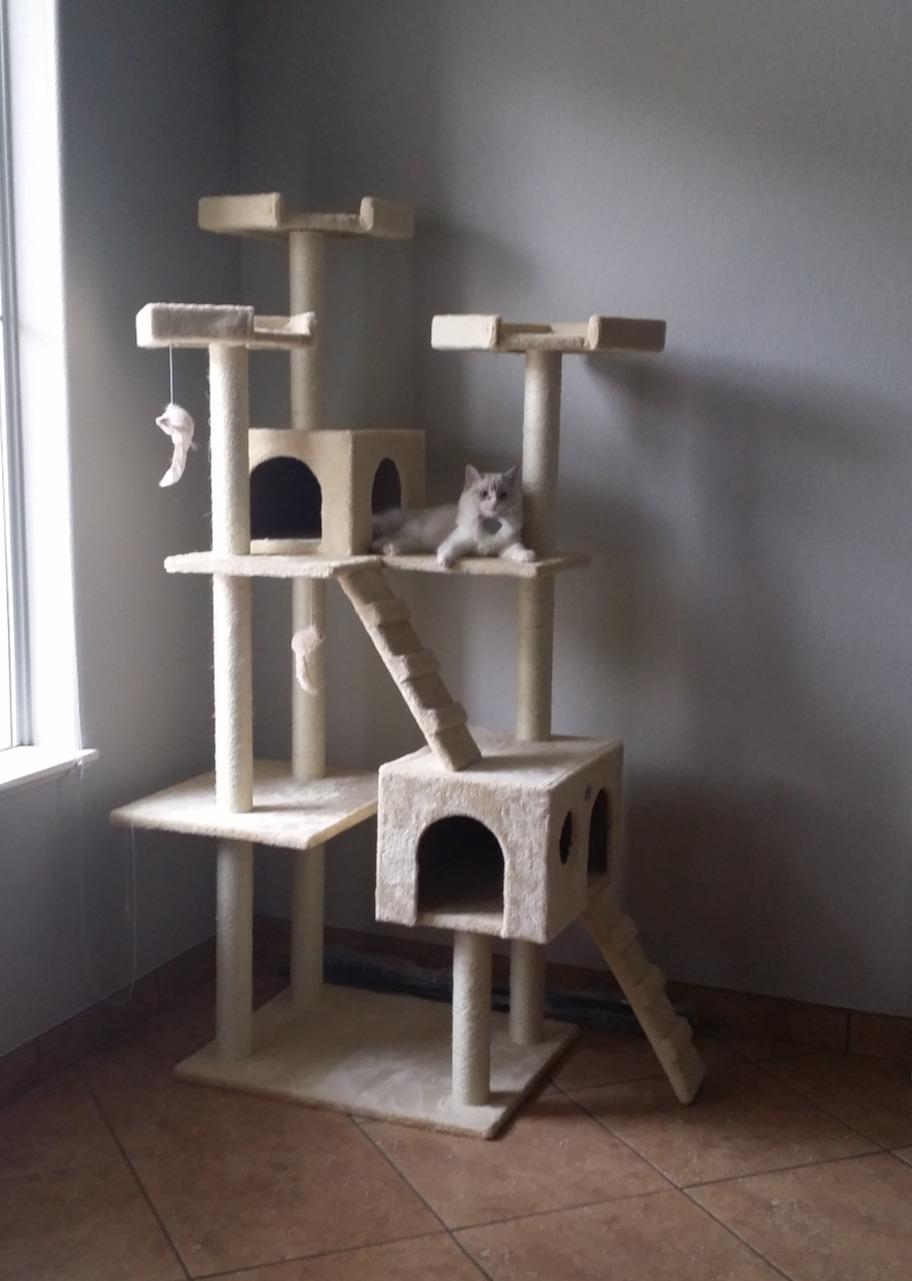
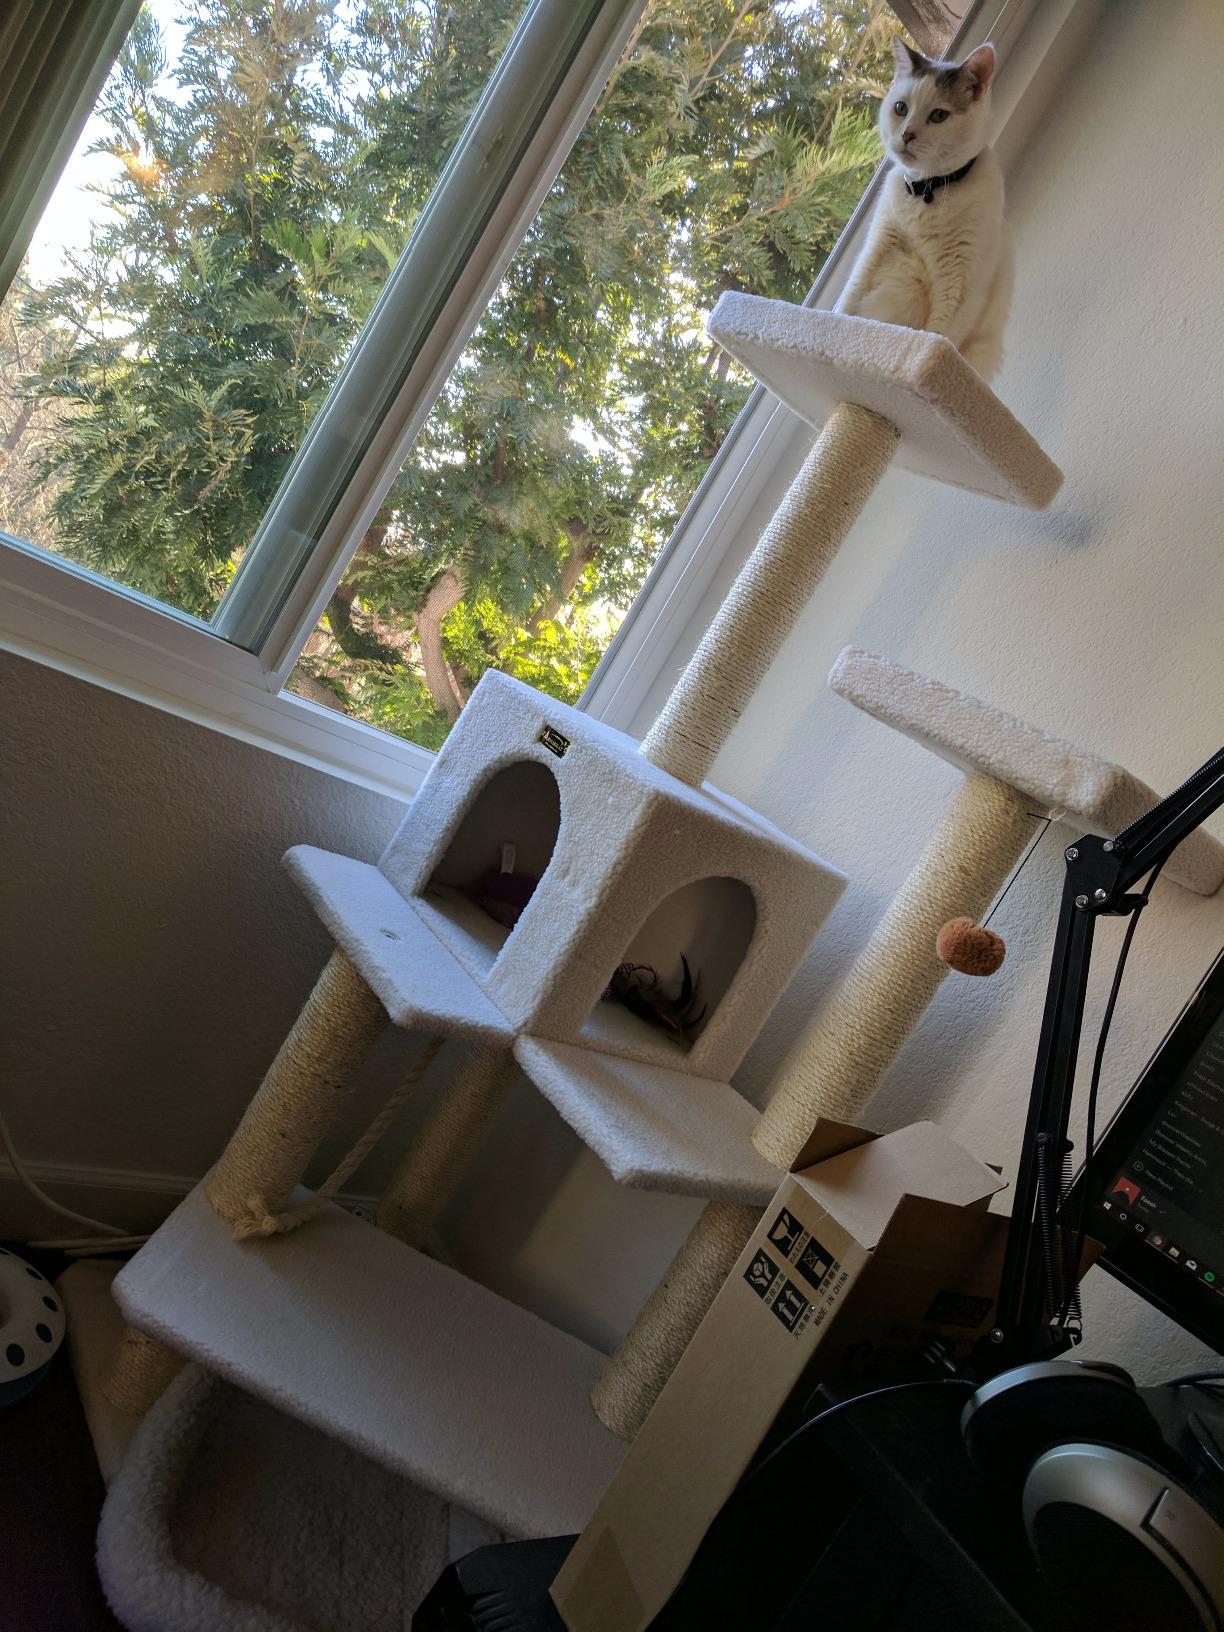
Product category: items_cat tree
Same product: no